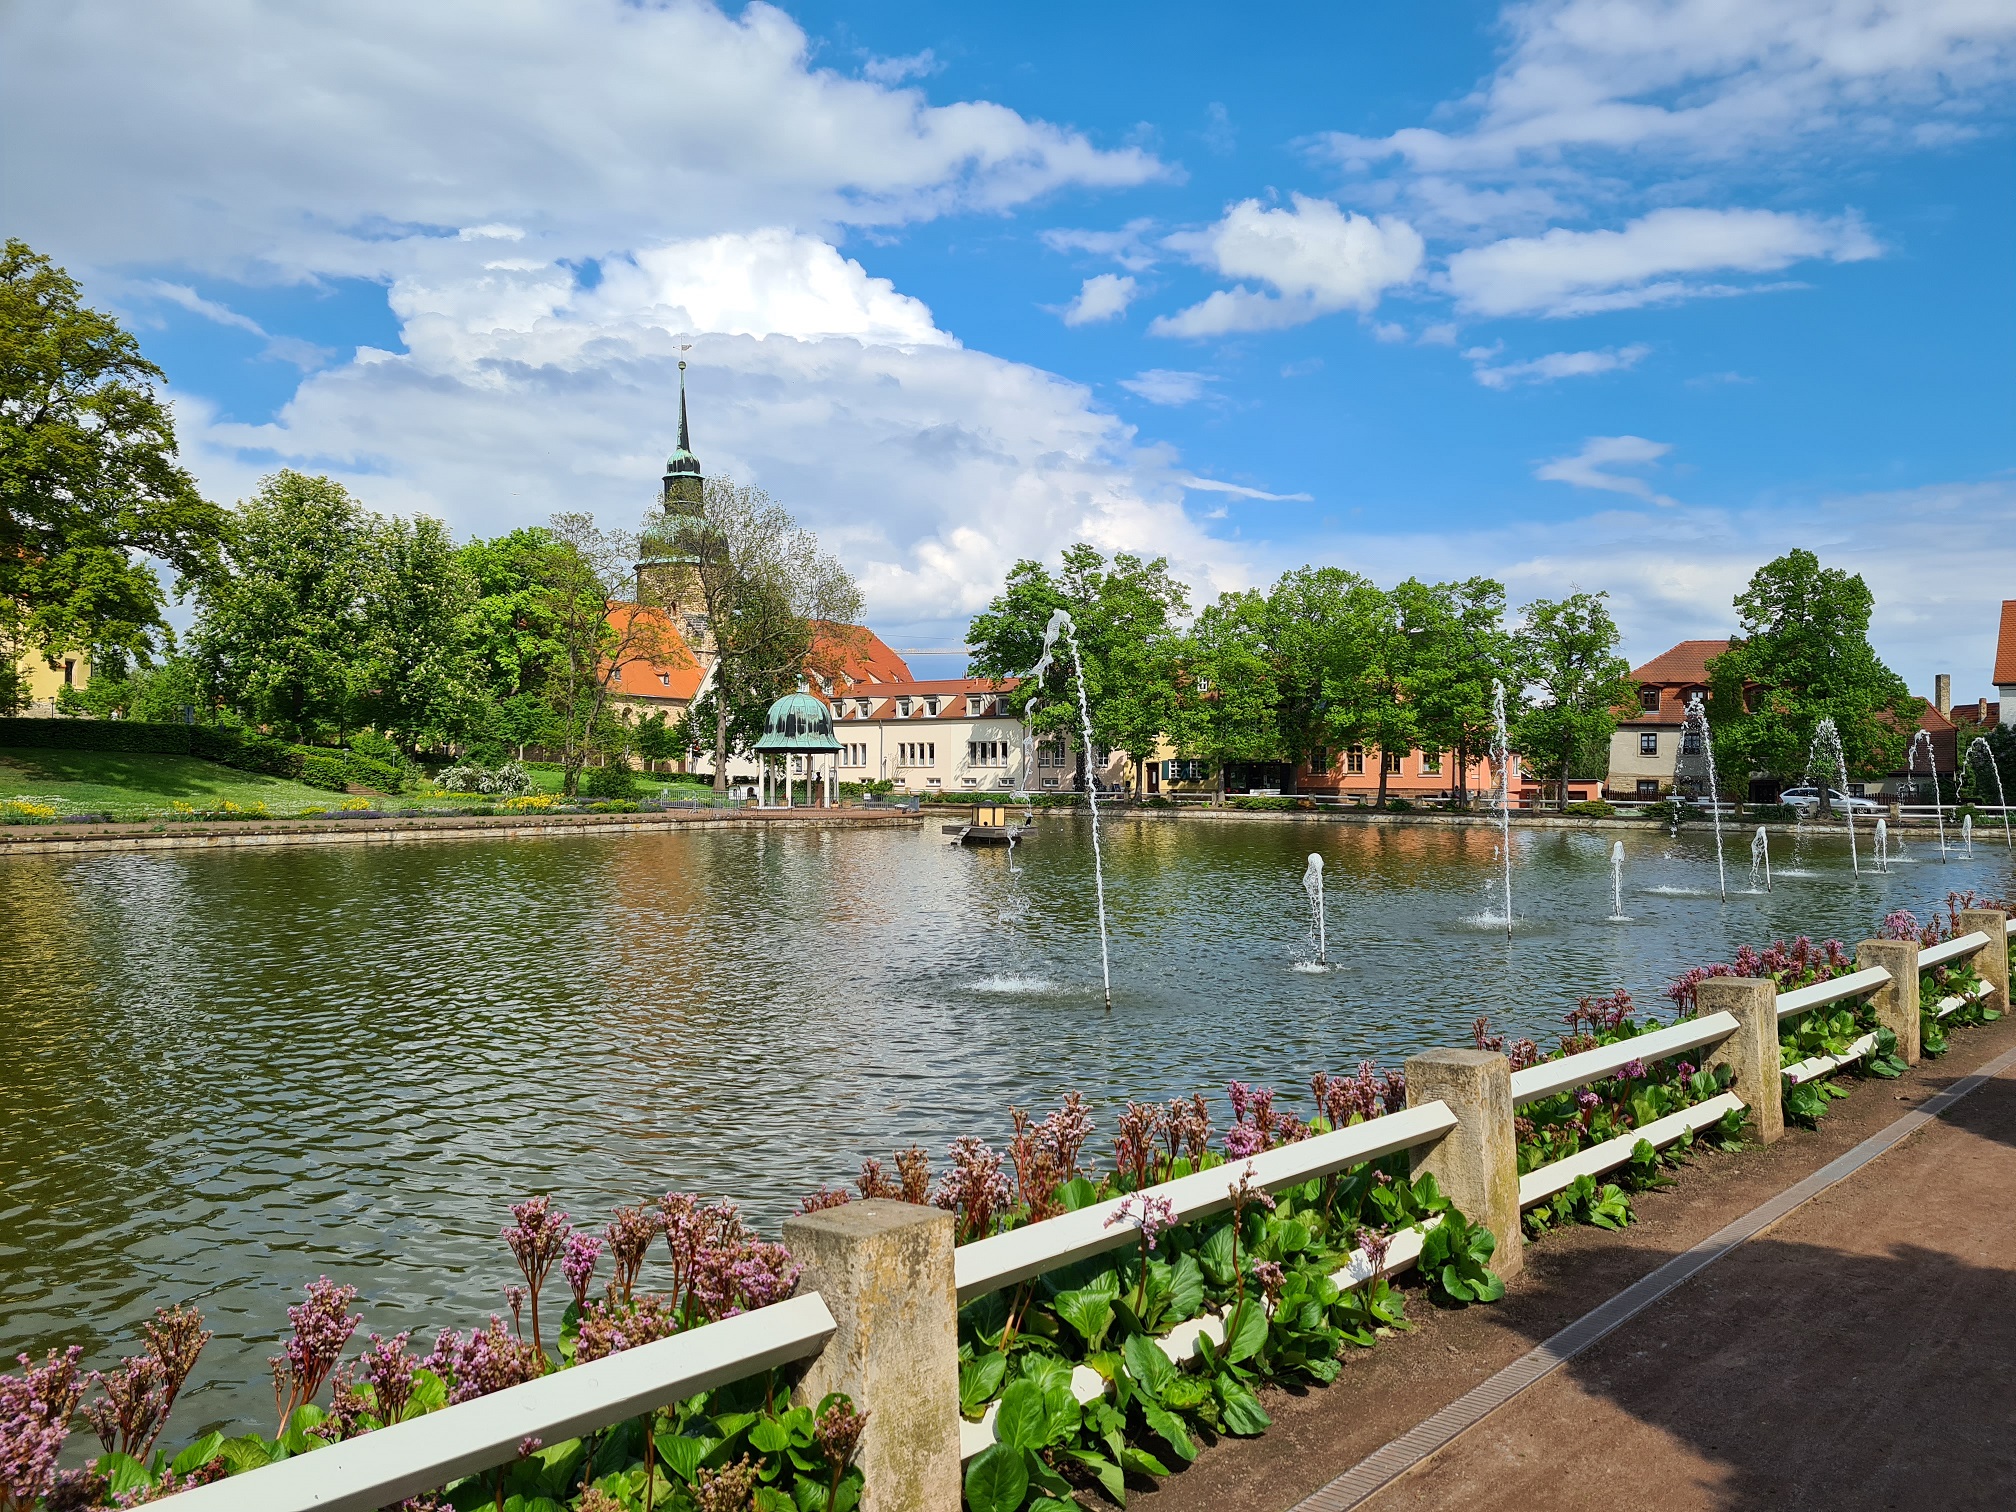
natural, cloud, water, sky, plant, building, water resources, nature, tree, fence, lake, leisure, watercourse, bank, grass, natural landscape, landscape, recreation, cumulus, city, canal, house, lacustrine plain, reservoir, mountain, garden, bridge, tourism, reflection, pond, landscaping, channel, lake district, water feature, vacation, village, tourist attraction, toy, street, park, road, estate, river, boardwalk, walkway, resort